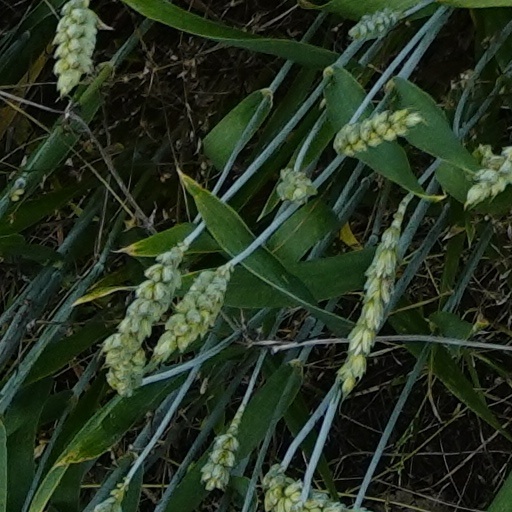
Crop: wheat